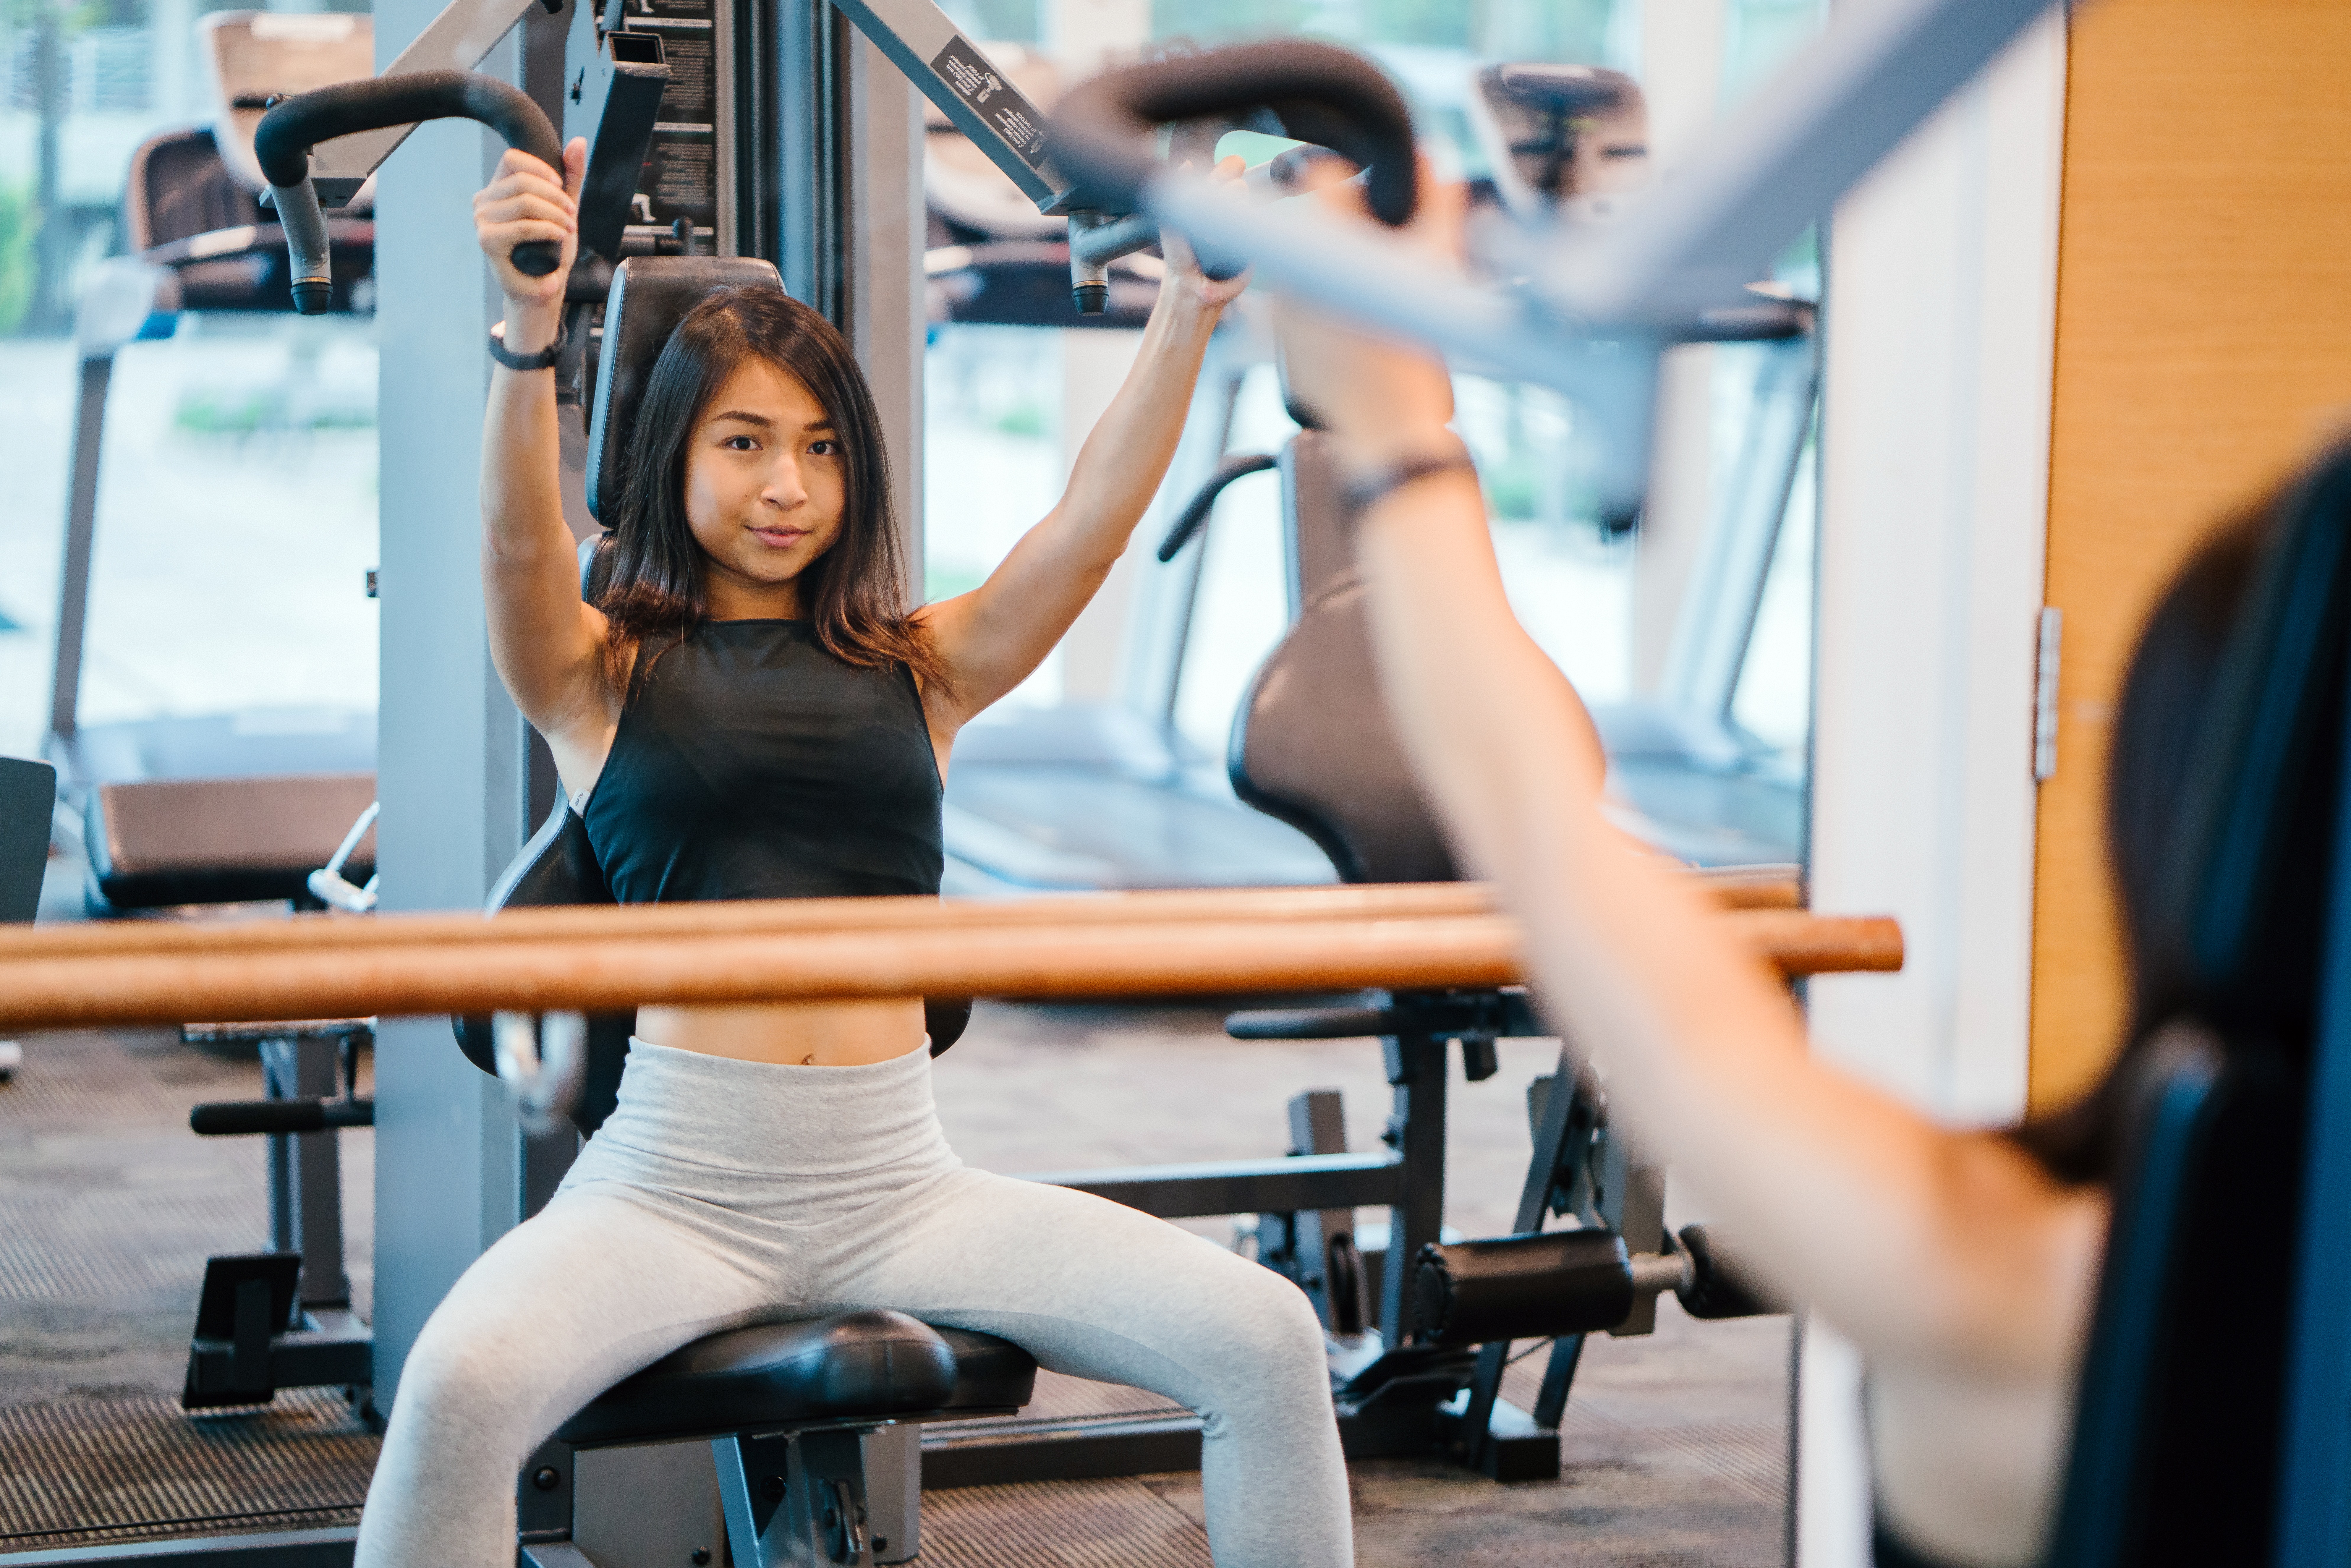
physical fitness, gym, shoulder, strength training, leg, pilates, fitness professional, room, exercise, sportswear, muscle, weight training, stretching, human leg, bench, abdomen, leisure, exercise equipment, training, thigh